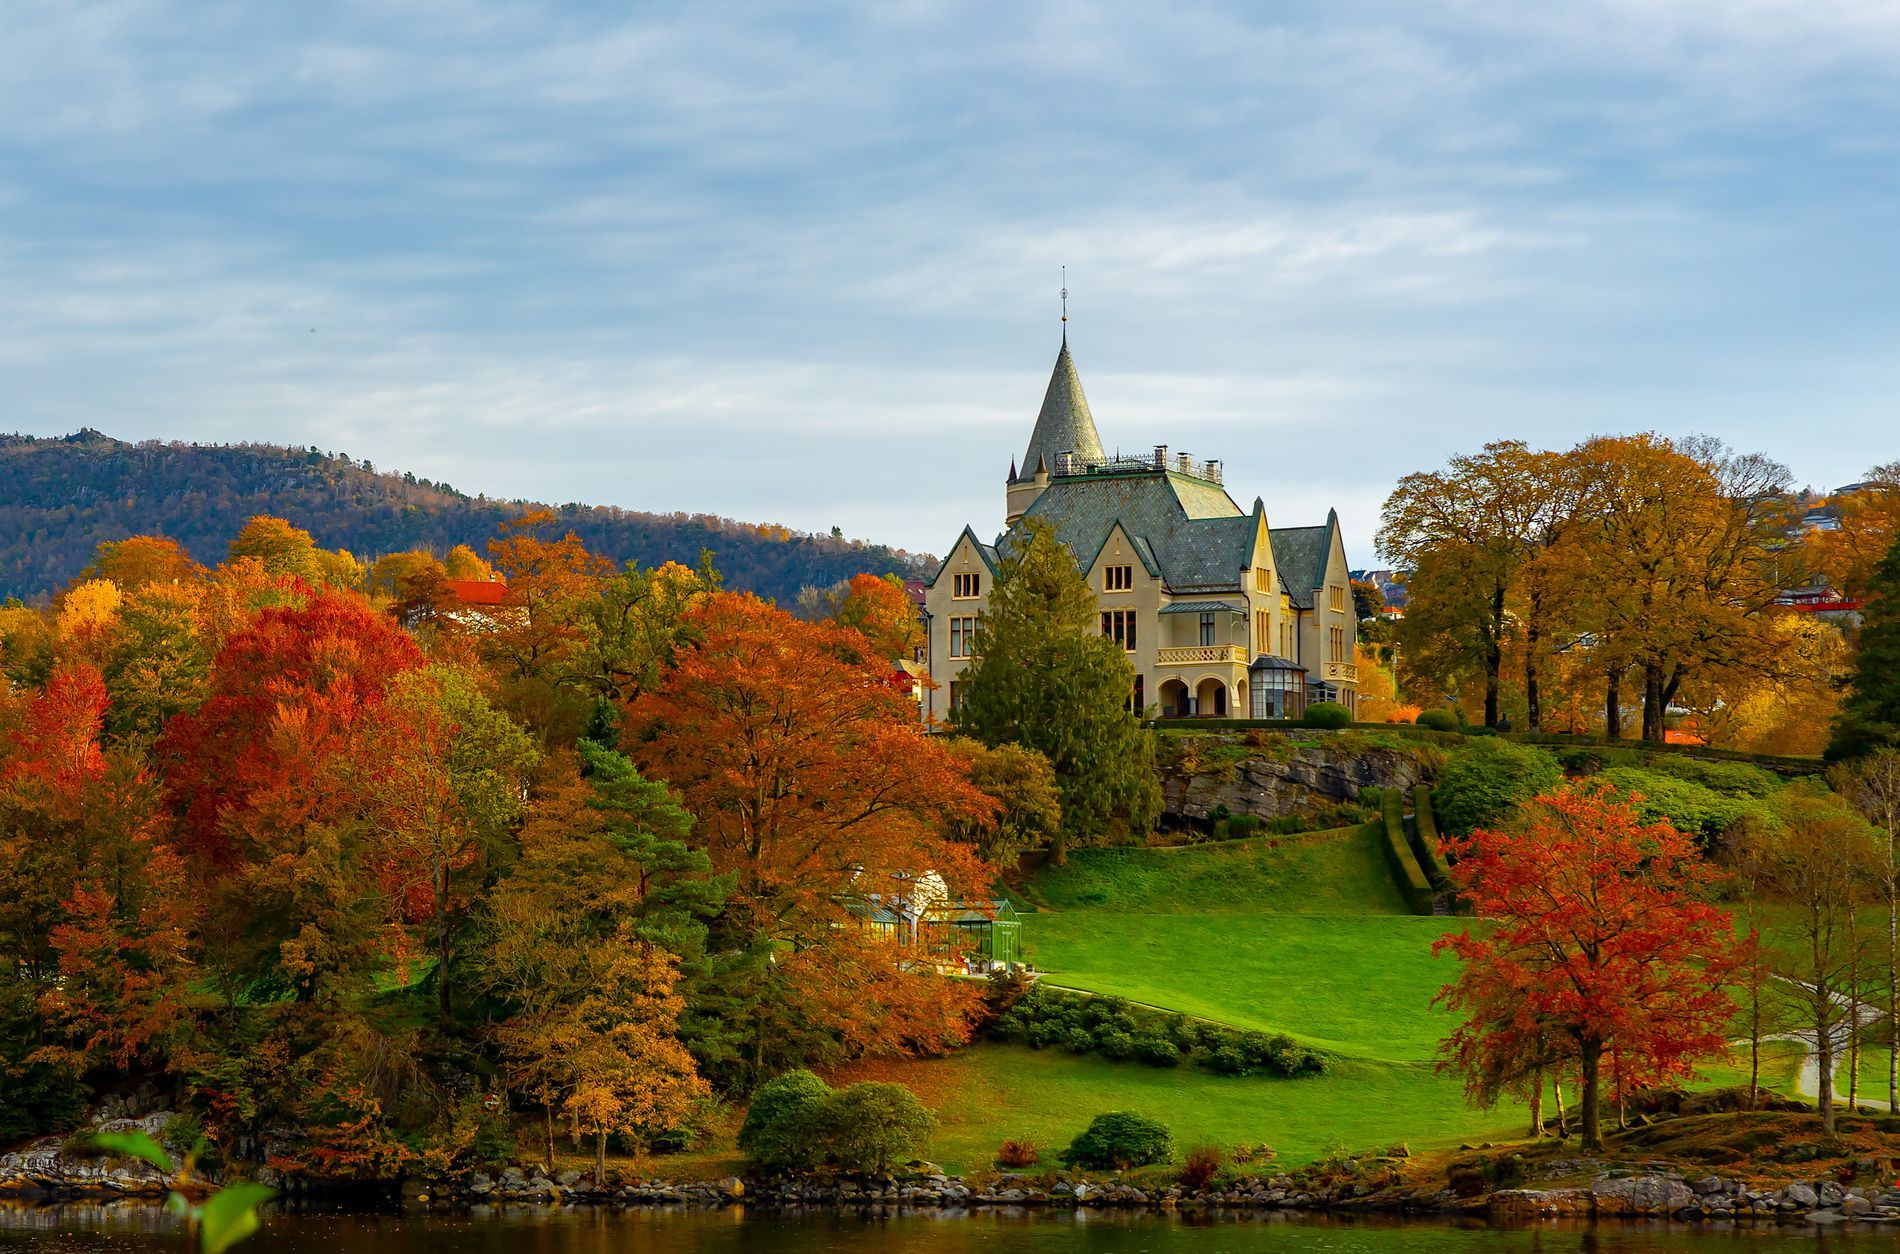
castle-like mansion
The image shows a grand, castle-like mansion with pointed tower and stone architecture atop a lush, elevated hill.
The hill gently slopes toward a calm body of water at the bottom of the image.
The building is framed symmetrically by tall trees.
The sky above is natural light that enhances the colors of the foliage.
The image is a landscape taken at eye level, depicting a large, castle-like mansion nestled.
The building sits atop a grassy hill, overlooking a still body of water in the foreground.
The photo uses a rich, natural color palette, enhancing the warmth of the season.
Labels: Architecture, Building, Spire, Tower, Grass, Plant, Tree, Nature, Outdoors, Scenery, Autumn, Housing, Castle, Fortress, Pond, Water, House, Fir, Leaf, Landscape, Vegetation, Maple, Lawn, Tree Trunk, Park, tower, hill, trees, mountains, sky